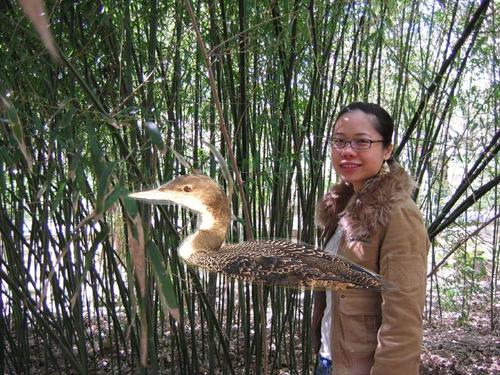
Bird species: Pacific_Loon
Bird type: waterbird
Background: land